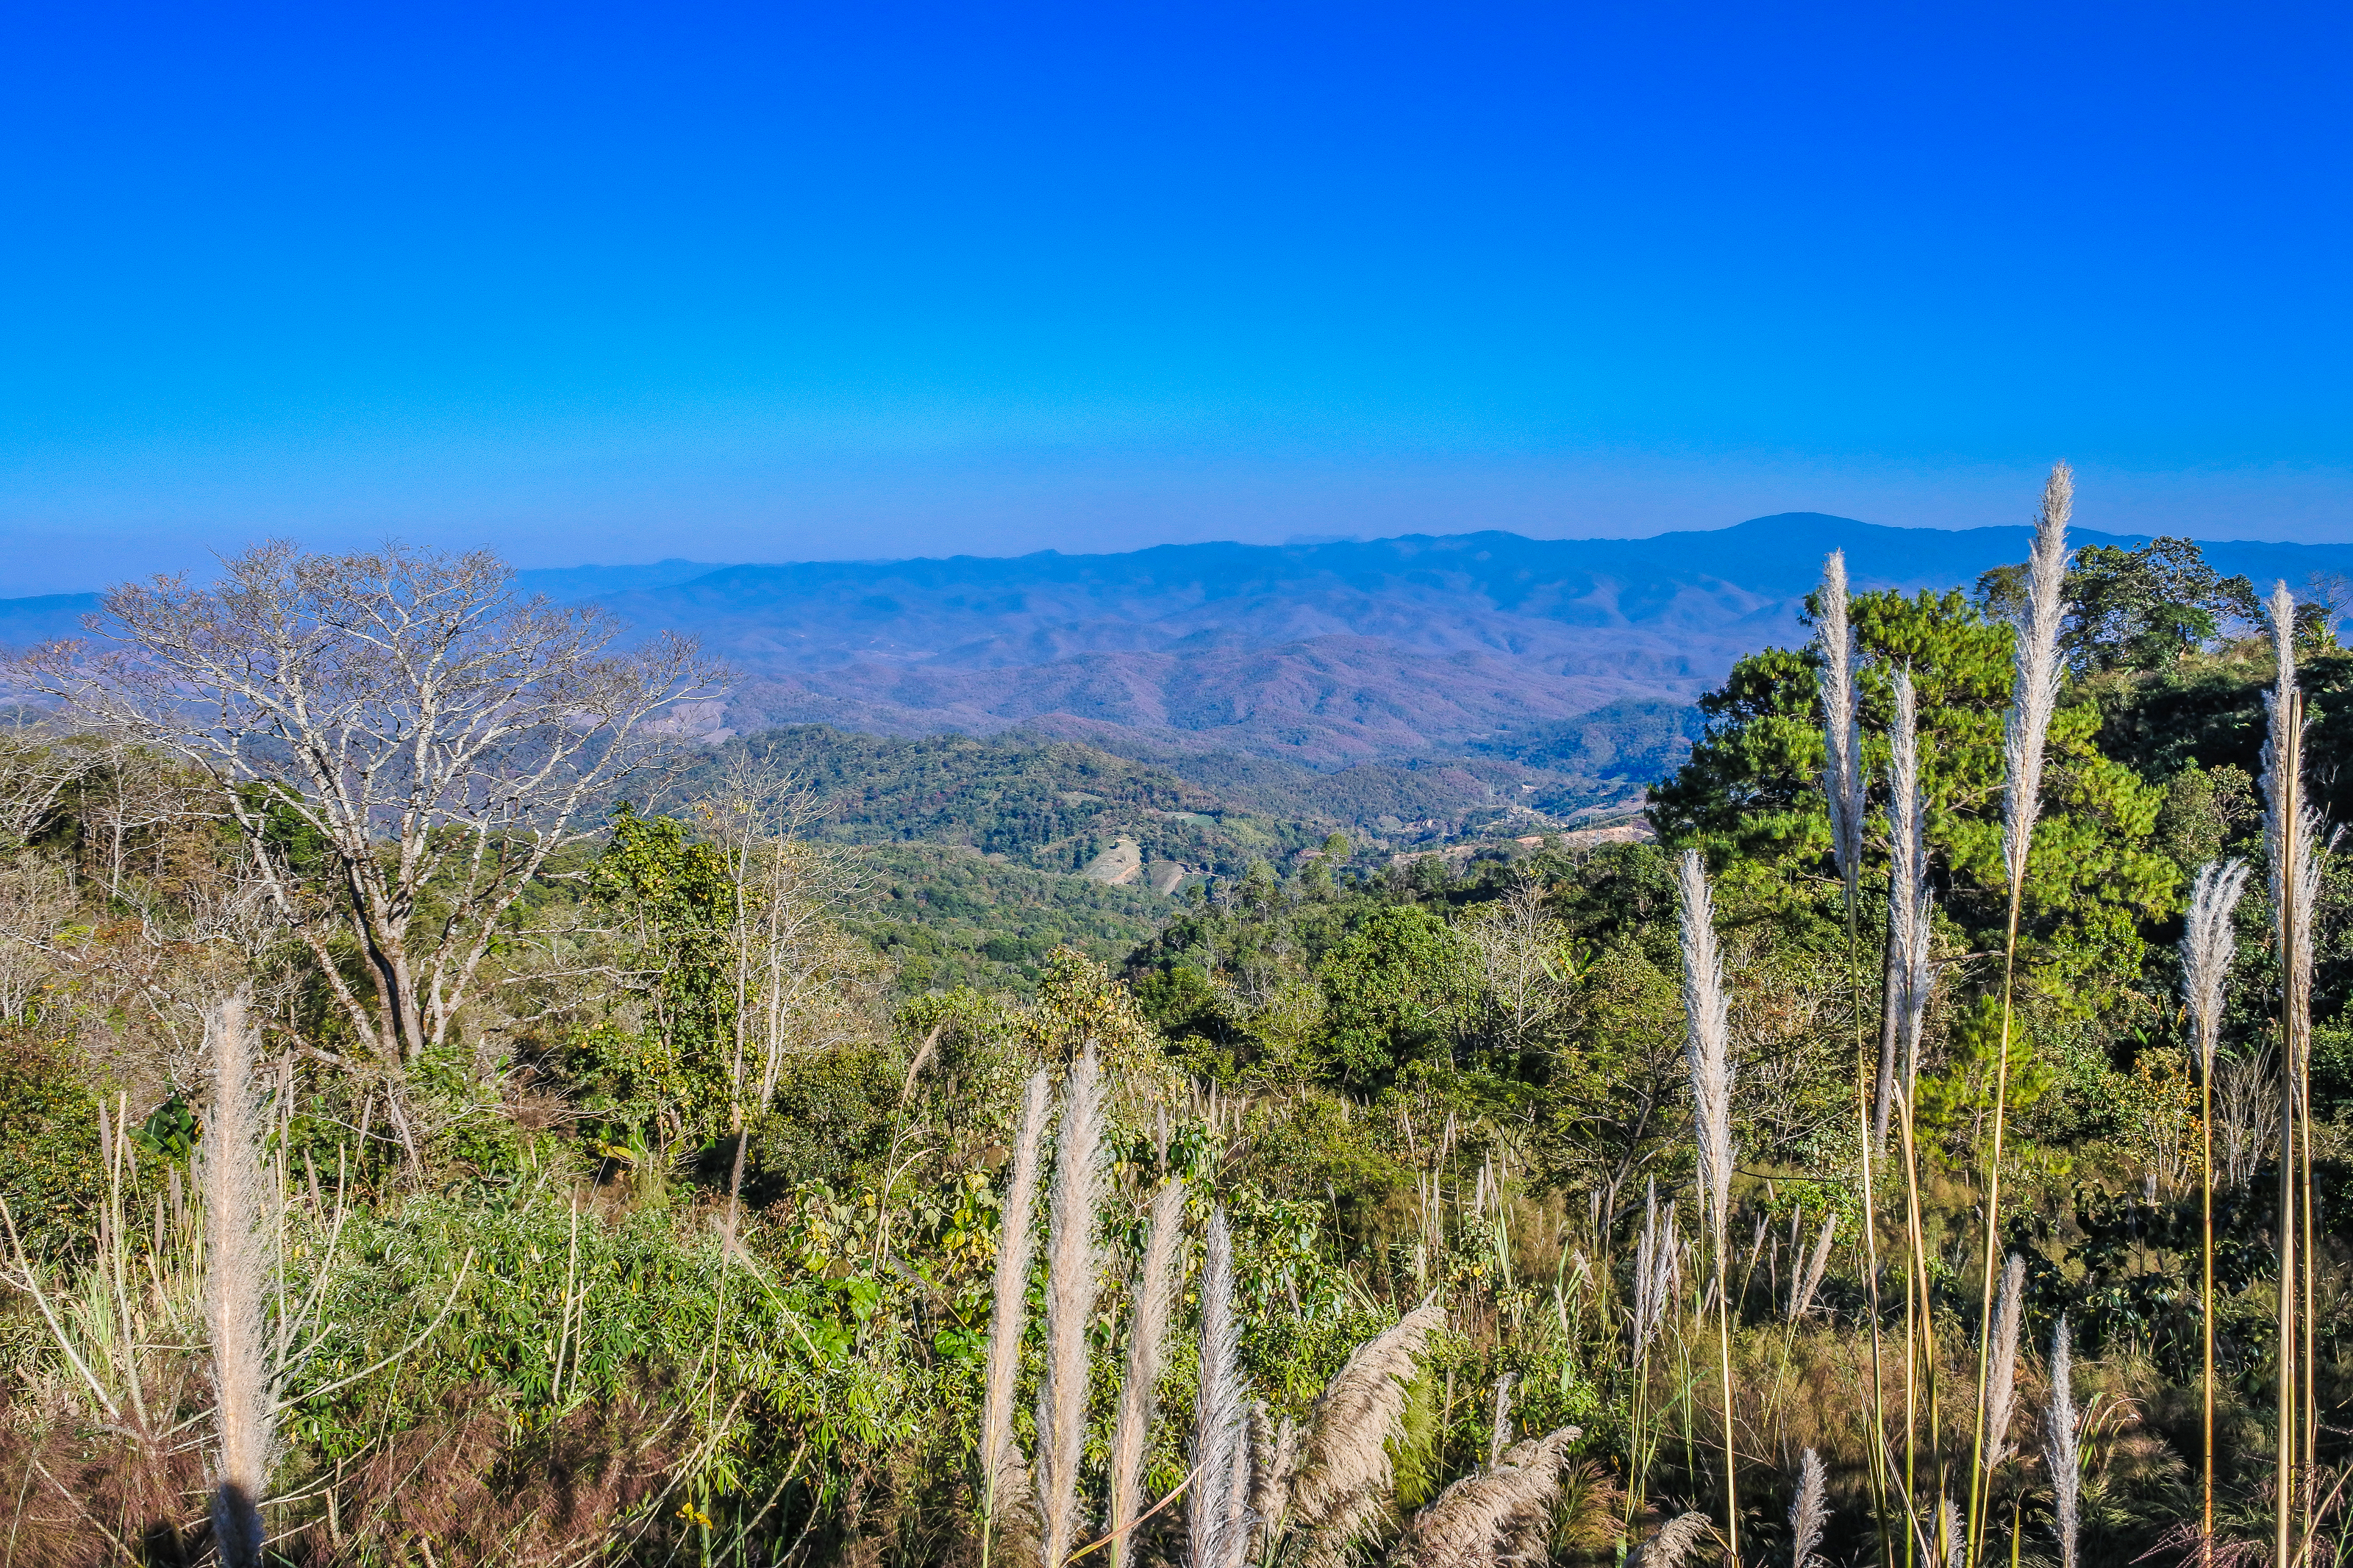
forest, mountains, panoramic, tourism, clouds, pangmapha, scenery, sunflowers, bua tong, trees, twilight, beautiful, view, grass, thailand, wild sunflowers, sky, viewpoint, flowers, green, natural, pang mapha, nature, tithonia diversifolia, asia, mountain range, asean, northern thailand, mae hong son, outdoor, mexican sunflowers, kew lom, spectacular, sunset, hills, kiew lom, rainforest, evening, travel, valleys, colorful, landscape, sunray, vegetation, wilderness, natural environment, mountainous landforms, mountain, tree, plant community, nature reserve, shrubland, biome, hill, cloud, national park, chaparral, plant, grass family, rock, ridge, road, tropical and subtropical coniferous forests, wildlife, state park, saguaro, trail, vacation, terrain, valley, grassland